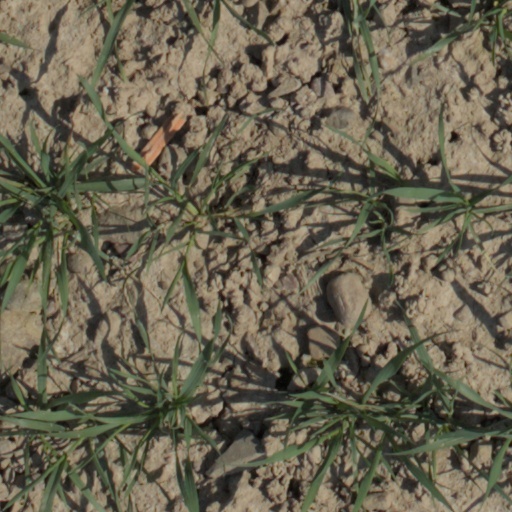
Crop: wheat